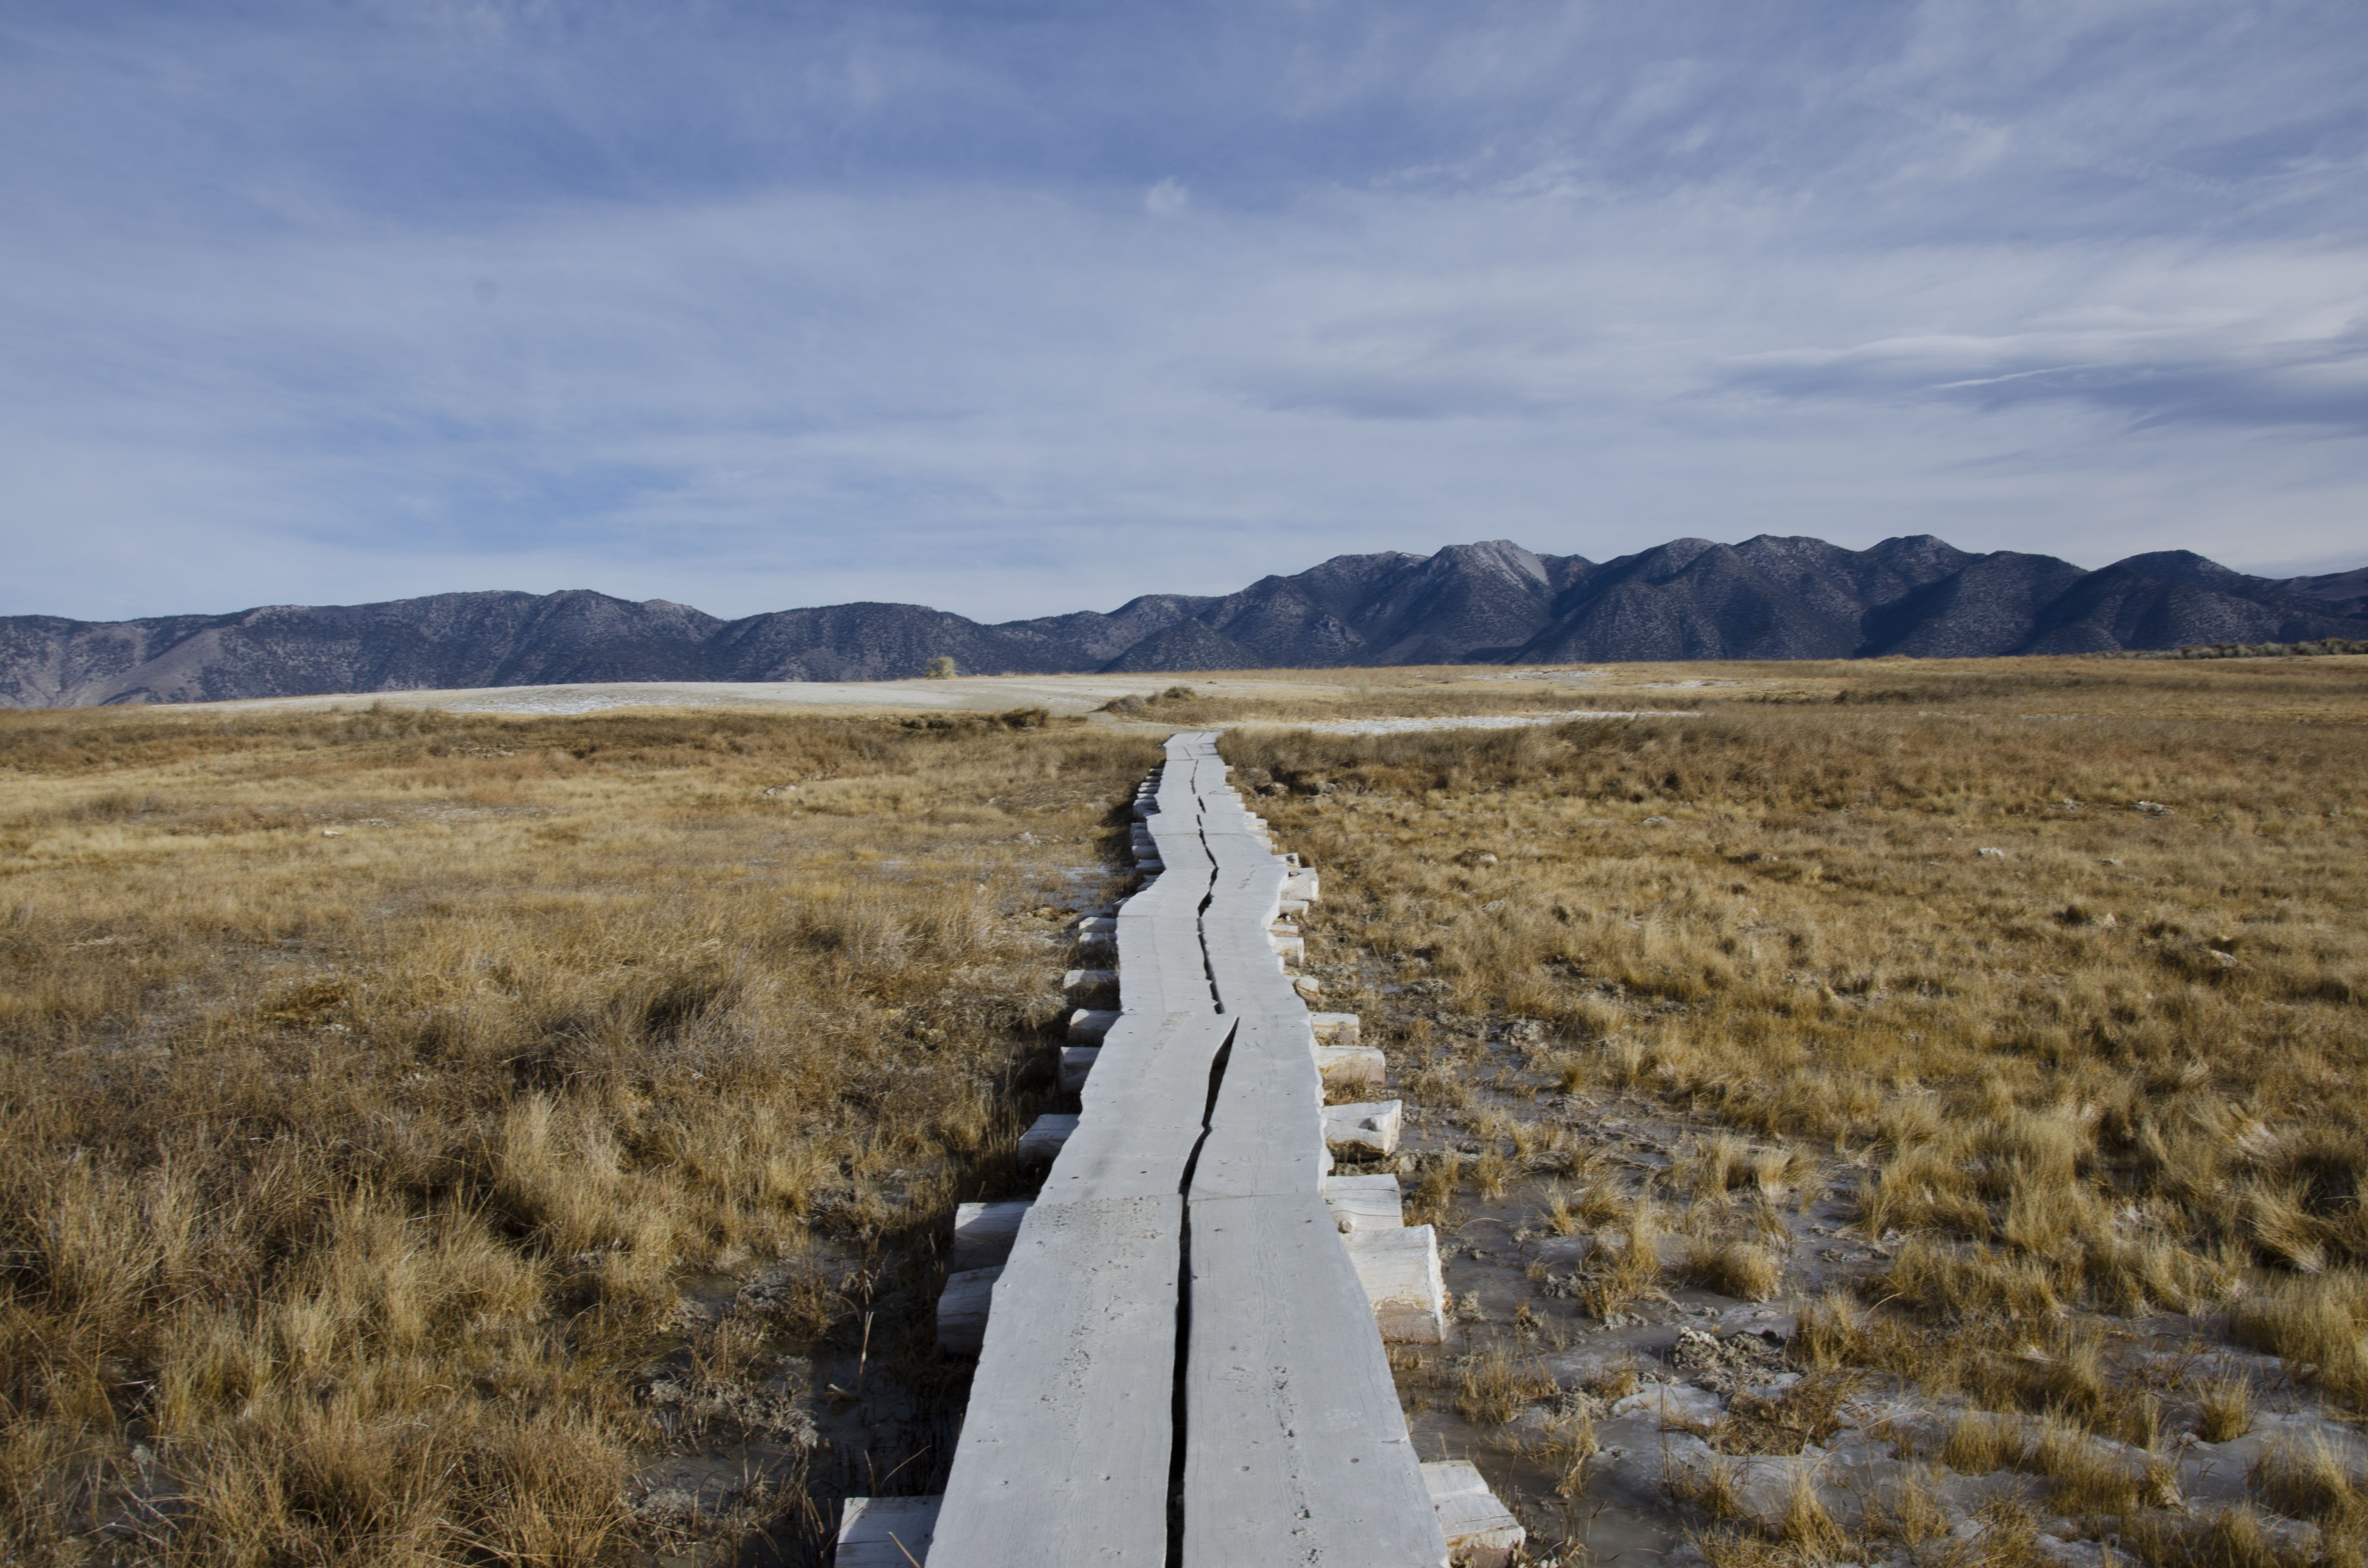
landscape, path, grass, outdoor, sand, wilderness, mountain, sky, wood, road, field, prairie, hill, desert, adventure, valley, walkway, explore, soil, blue, tourism, california, plain, sunny, clouds, geology, mountains, infrastructure, badlands, wetland, plateau, day, habitat, ecosystem, destination, steppe, rural area, wooden path, natural environment, geographical feature